Jay Fineberg

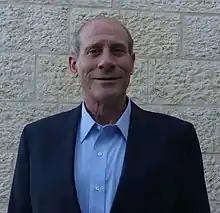
Jay Fineberg

Jay Fineberg (born 1956) is an Israeli physicist. He is a professor at The Racah Institute of Physics of the Hebrew University of Jerusalem. He is known for his work on various aspects of nonlinear physics, mainly in the fields of fracture ('how things break') and friction ('how things slide'). He is an elected fellow of the American Physical Society and the Israel Physical Society.